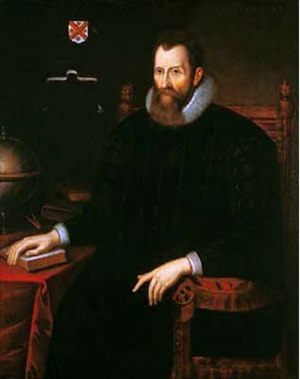
John Napier
John Napier, almindelig kaldet Neper, laird af Merchiston var en skotsk matematiker og teolog.